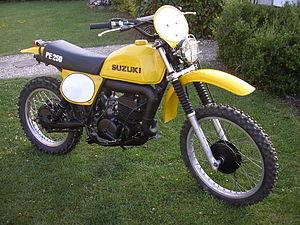
1977 SUZUKI PE250 B